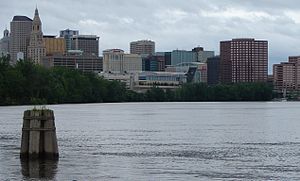
Hartford
Hartford er en amerikansk by og hovedstad i delstaten Connecticut. Byen ligger ved floden Connecticut River. Byen har 124.893 indbyggere, og Hartford er dermed Connecticuts næststørste by kun overgået af Bridgeport.